Wilhelm Reich

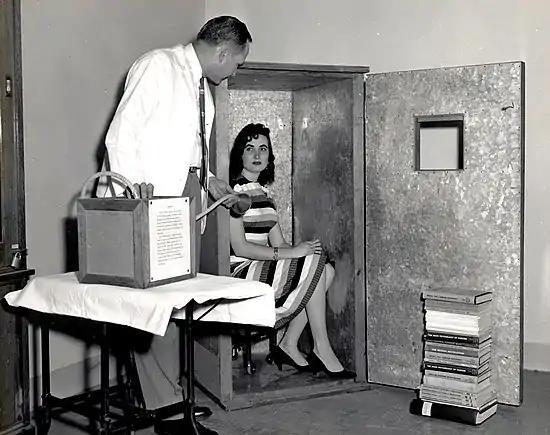
Orgone accumulator

According to Sharaf, 1934–1937 was the happiest period of Reich's personal life, despite the professional problems. His relationship with Elsa Lindenberg was good and he considered marrying her. When she became pregnant in 1935, they were initially overjoyed, buying clothes and furniture for the child, but doubts developed for Reich, who saw the future as too unsettled. To Lindenberg's great distress, Sharaf writes, Reich insisted on an abortion, at that time illegal. They went to Berlin, where the psychoanalyst Edith Jacobson helped to arrange it.